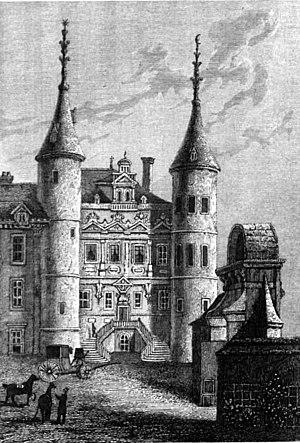
Le musée de Vauluisant est un musée de Troyes consacré à l'art troyen du XVIᵉ siècle et à la bonneterie. Il occupe l'hôtel de Vauluisant qui est classé.